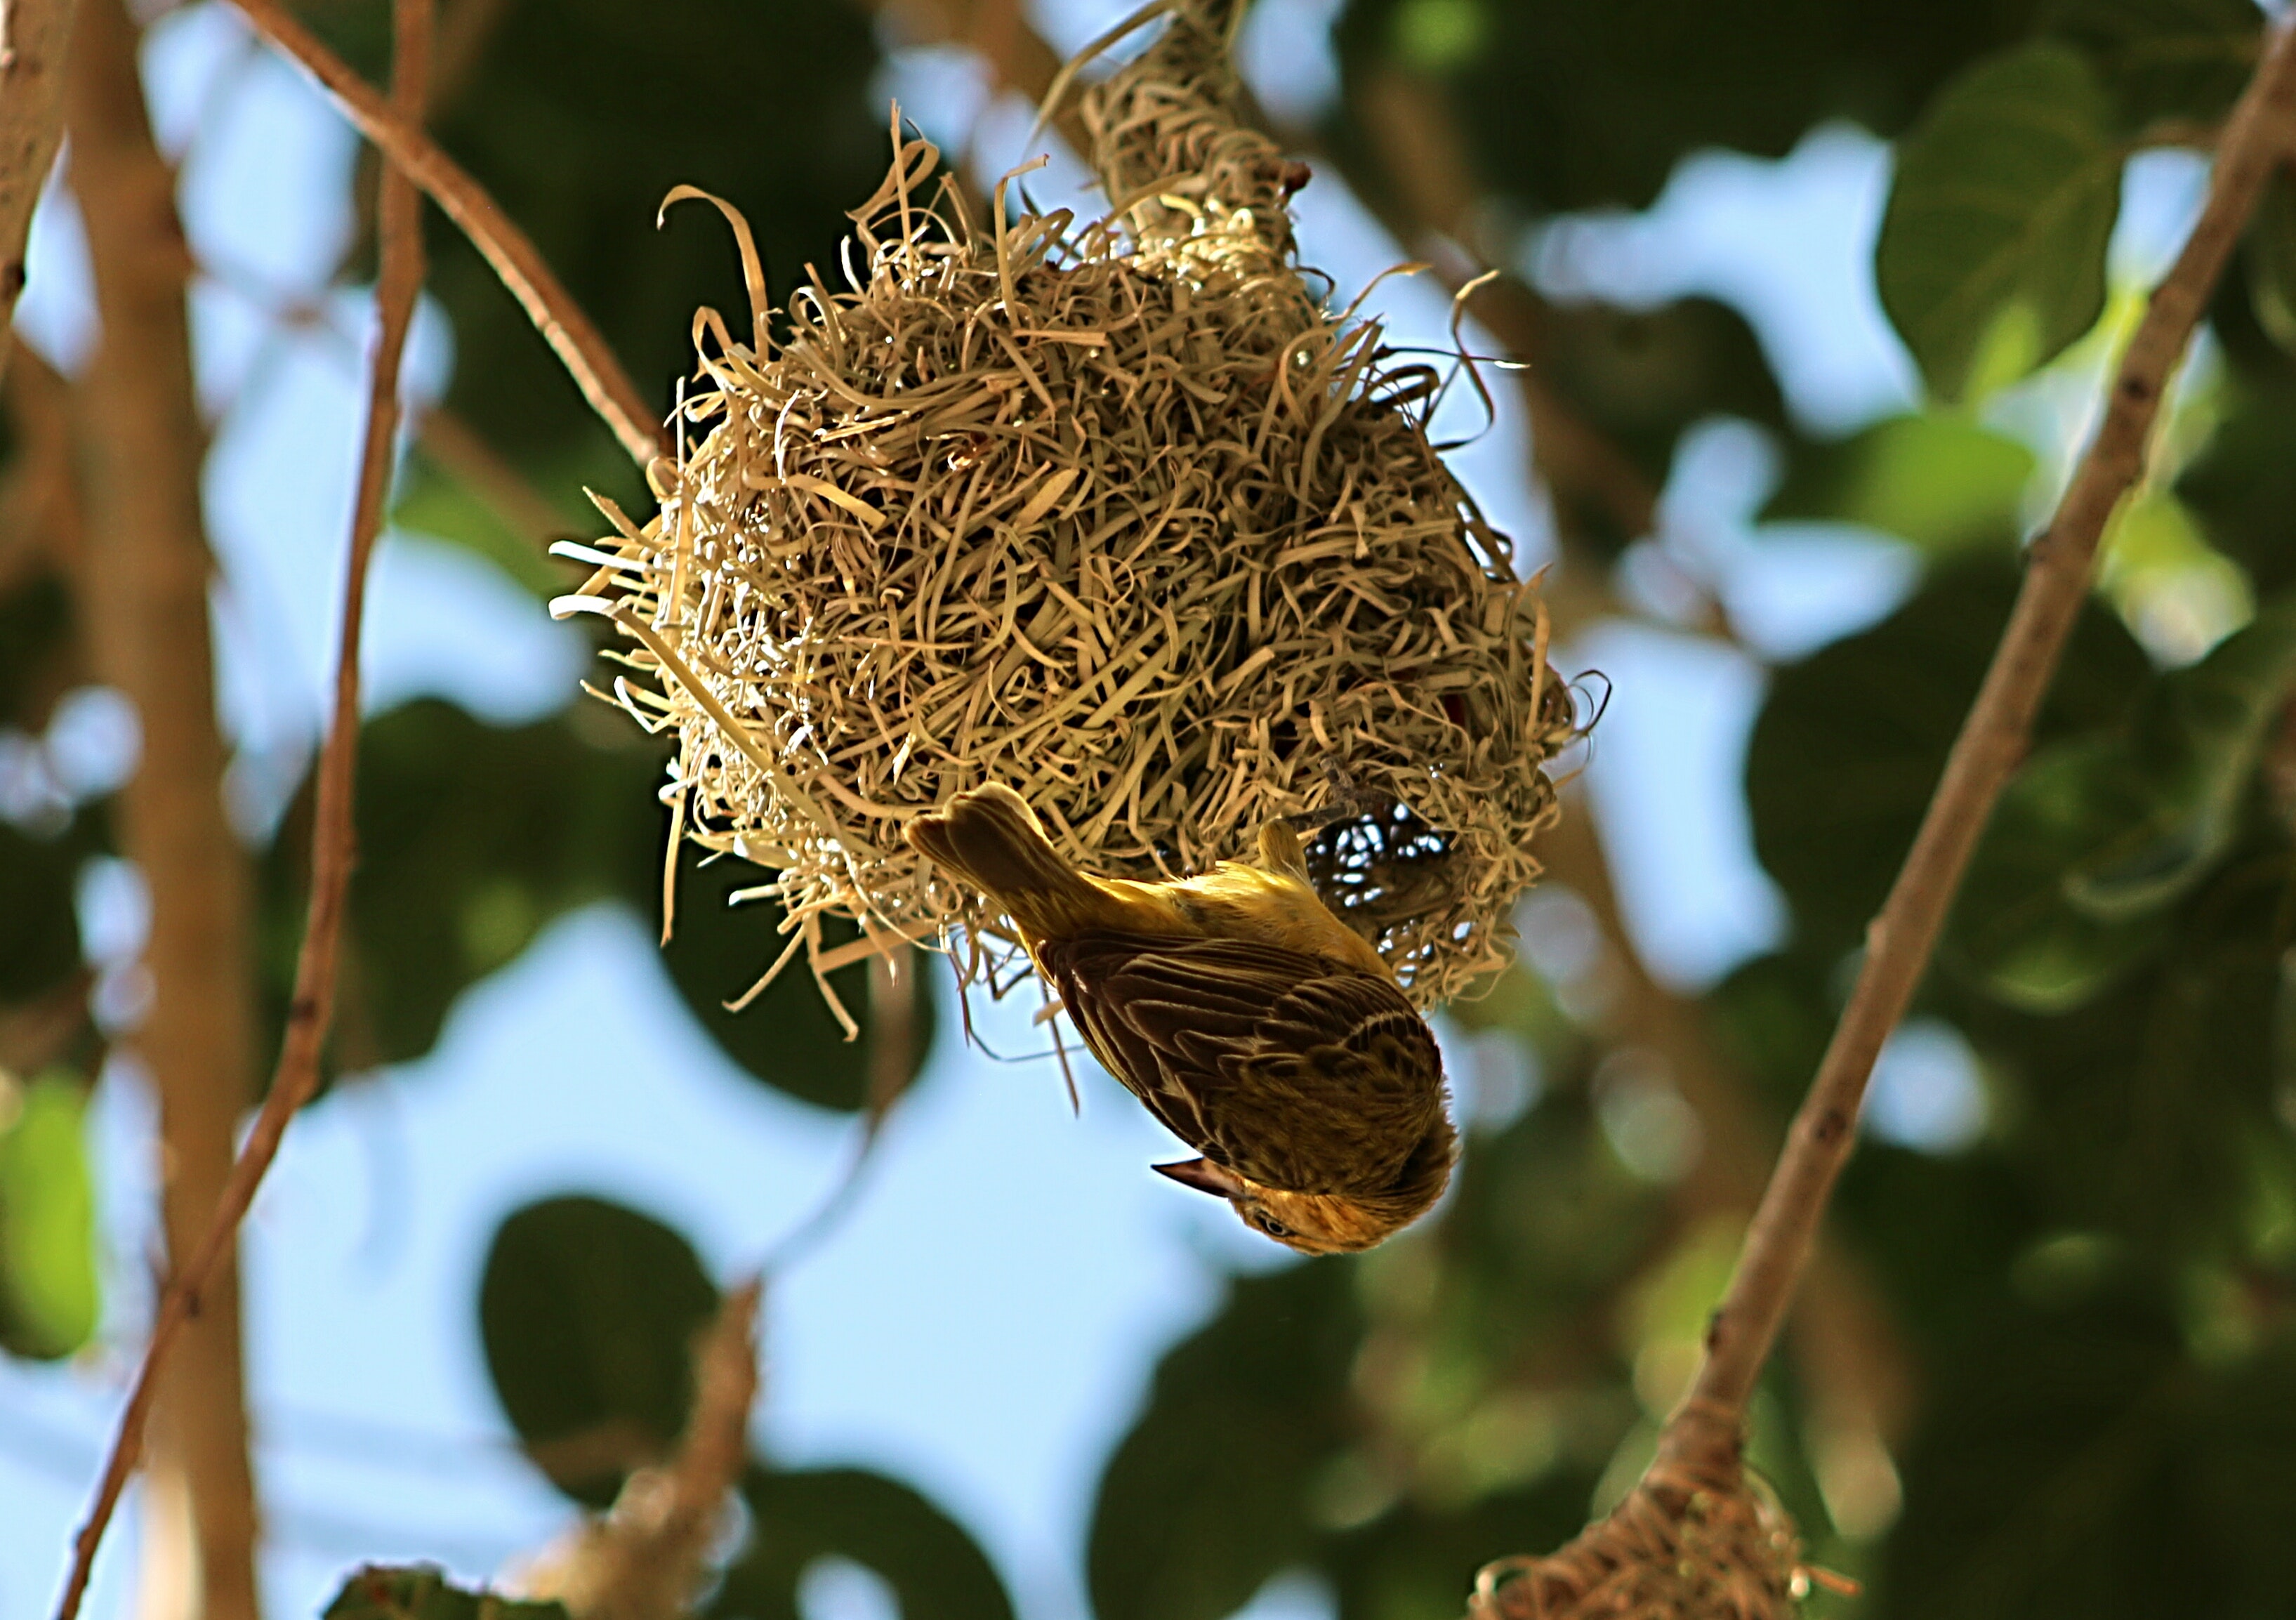
bird nest, nest, plant, tree, adaptation, wildlife